Cardiff West Yard Locomotive Works

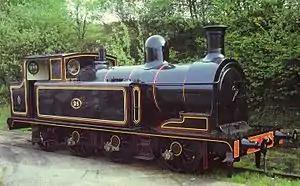
Taff Vale Railway O1 class loco №28, built at the West Yard Works in 1897.

Shortage of space finally led Tom Hurry Riches, the railway's Locomotive Superintendent to suspend locomotive building by the company itself after the completion of the O1 class in 1897. However in 1903 a small steam engine unit for the company's first rail motor was built there, the carriage part being built at their Cathays Carriage and Wagon Works, however further rail motors were all built by outside contractors.